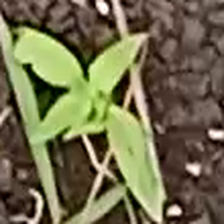
Weed species: Kena_(Commplina_benghalensio)